Sid Grauman

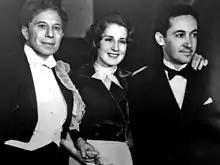
With Norma Shearer and Irving Thalberg (1932)

Grauman was well-known to Hollywood's leading stars and was considered to be a close friend to many, including Roscoe "Fatty" Arbuckle. It was in Grauman's office at the Million Dollar Theatre that Arbuckle called the San Francisco police to turn himself in. Arbuckle began working for Grauman as a singer at his San Francisco Unique Theater as R. C. Arbuckle. The San Francisco theater connections of father and son meant the Graumans knew people like Charlie Chaplin and Mary Pickford, as the stars had performed at one of the Grauman theaters when they were on their way up. David Grauman was the originator of Pickford's "America's Sweetheart" nickname.